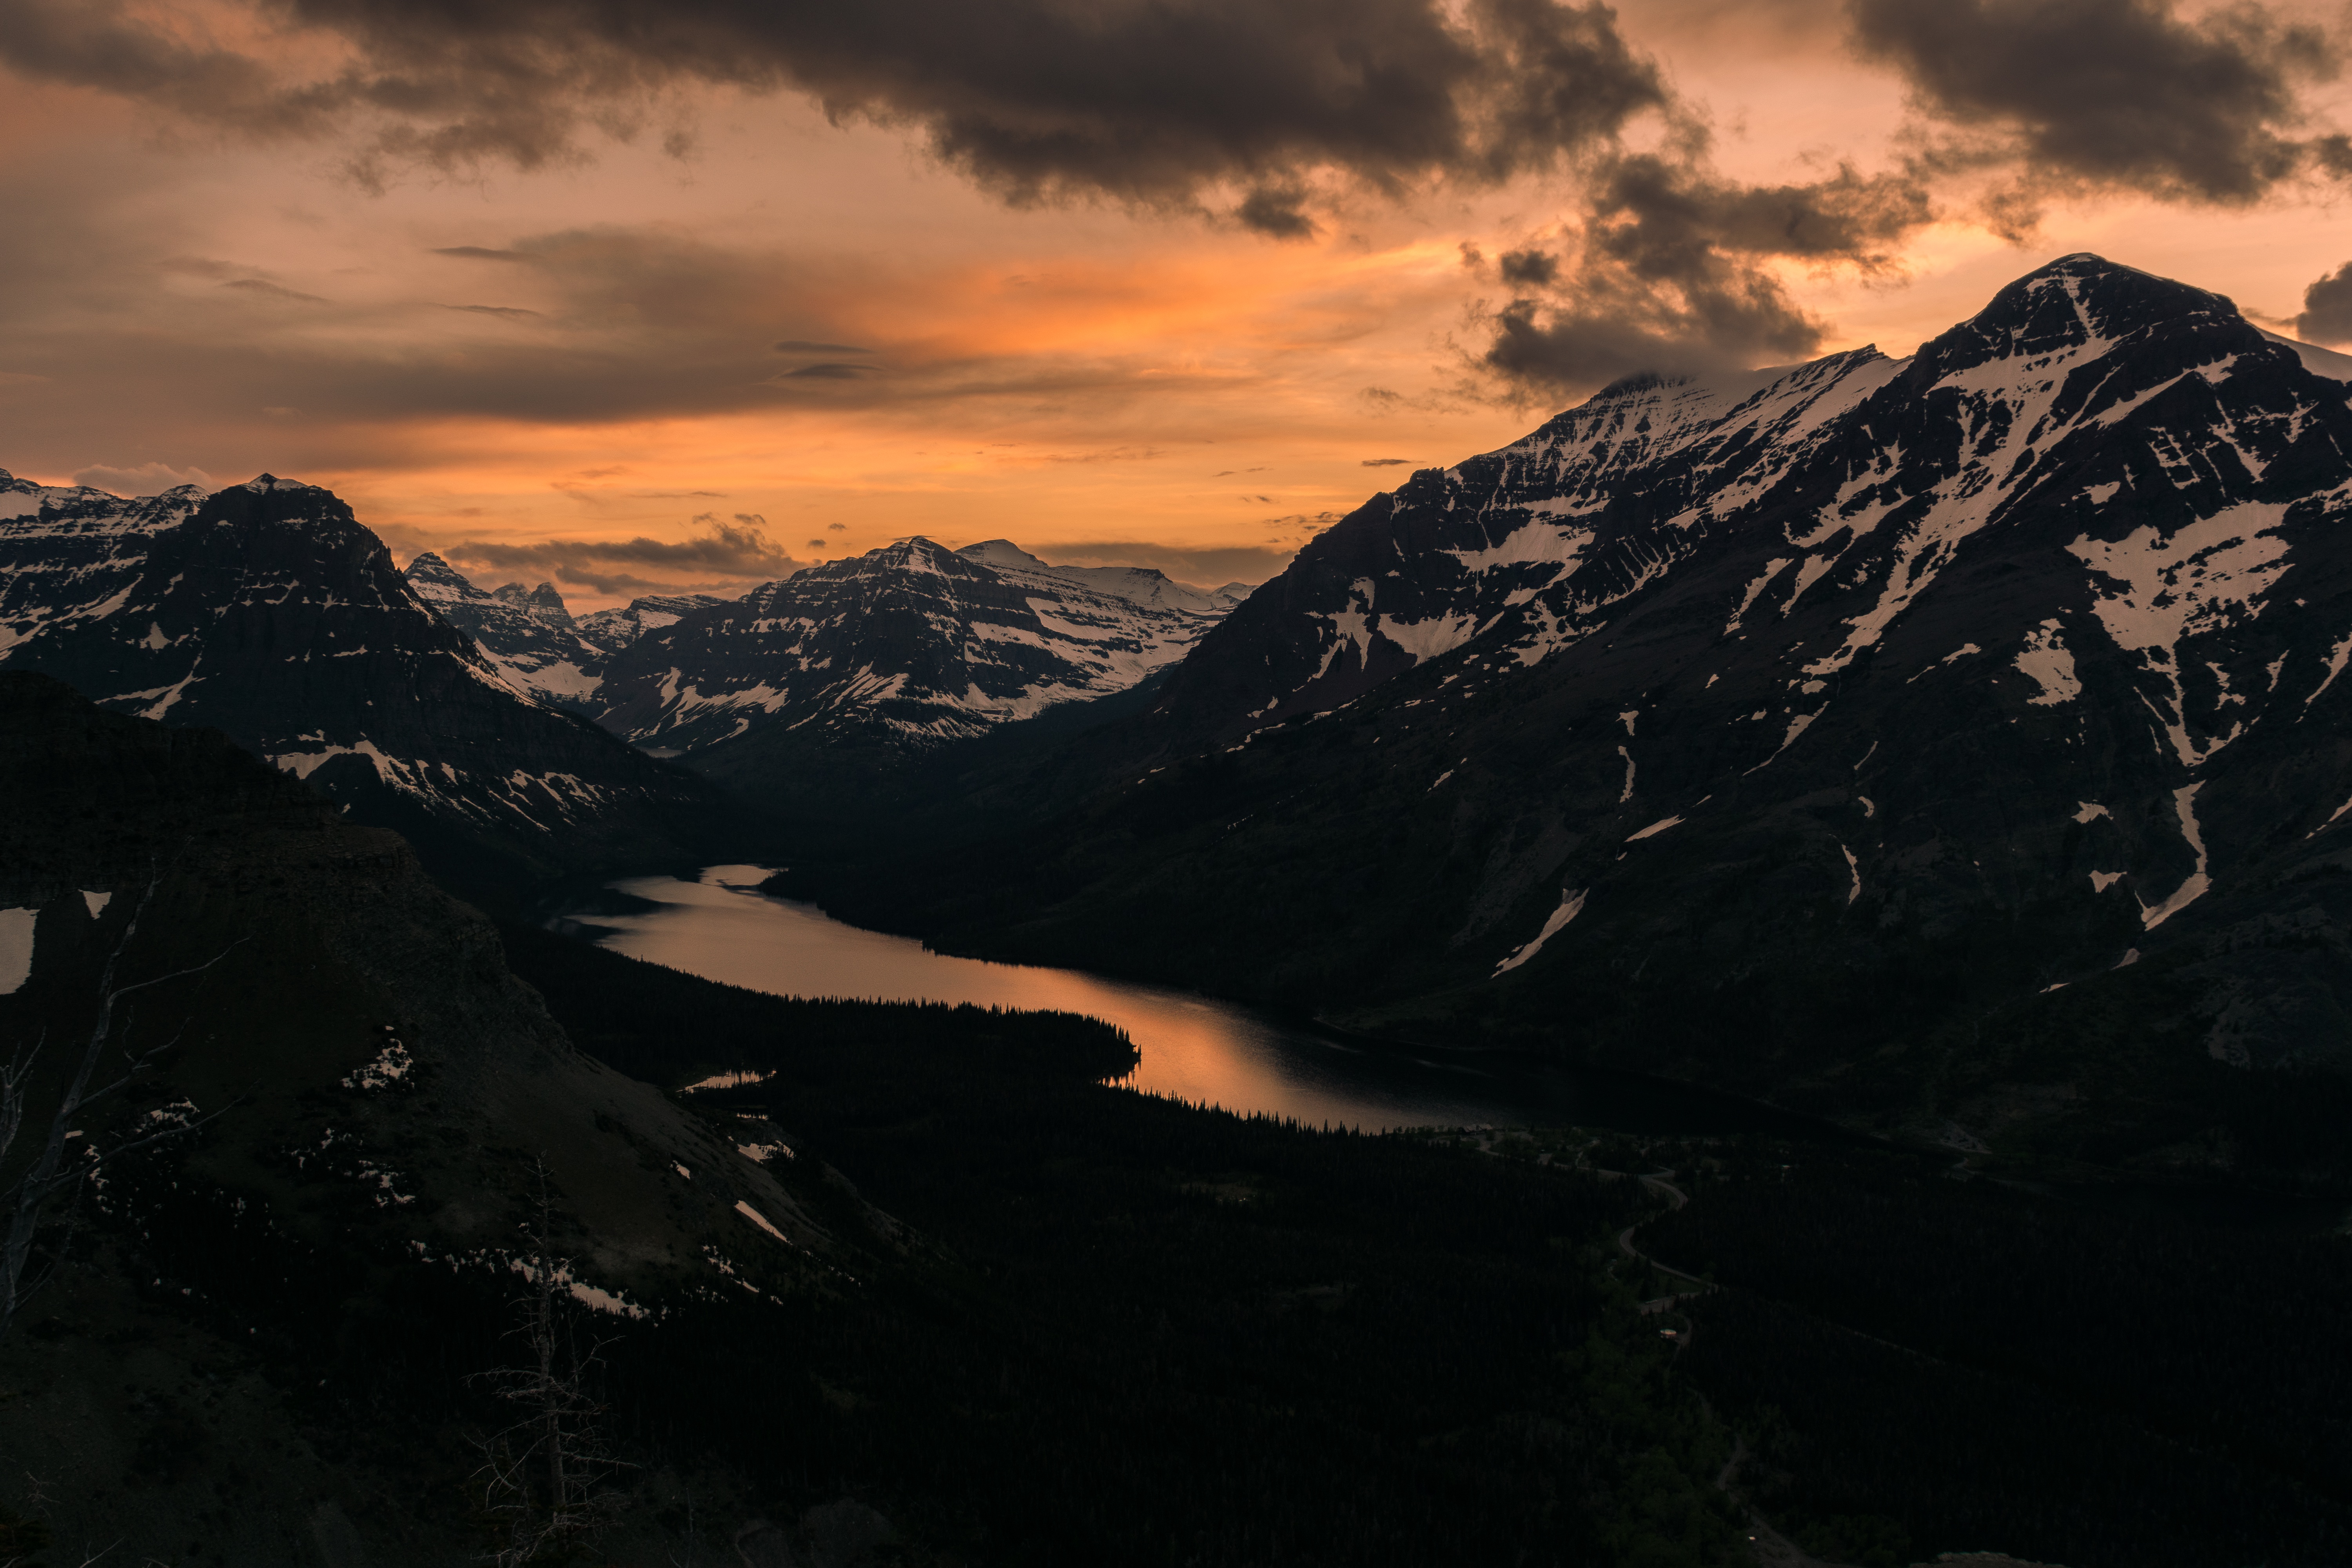
nature, forest, mountain, snow, cloud, sunrise, sunset, sunlight, cloudy, morning, hill, lake, dawn, river, mountain range, panorama, dusk, panoramic, evening, darkness, summit, woods, clouds, mountains, loch, landform, snow peak, atmospheric phenomenon, mountainous landforms